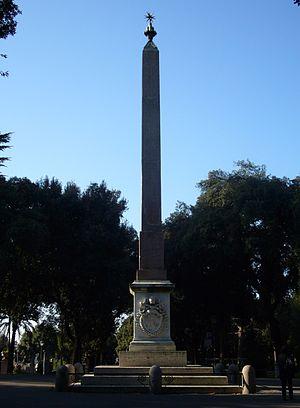
Rome est la ville qui conserve le plus grand nombre d'obélisques au monde. Ces monuments, en grande partie d'origine égyptienne, ont été transportés dans la capitale de l'Empire romain du temps d'Auguste, après la conquête de l'Égypte suite à la bataille d'Actium de 31 av. J.-C. Dans quelques cas, avec le même granite que celui utilisé par les Égyptiens, on a fabriqué des obélisques directement à l'époque romaine : les monolithes sont toutefois restés privés d'inscriptions, ou alors copiaient, avec des erreurs, les hiéroglyphes des modèles de l'époque pharaonique.